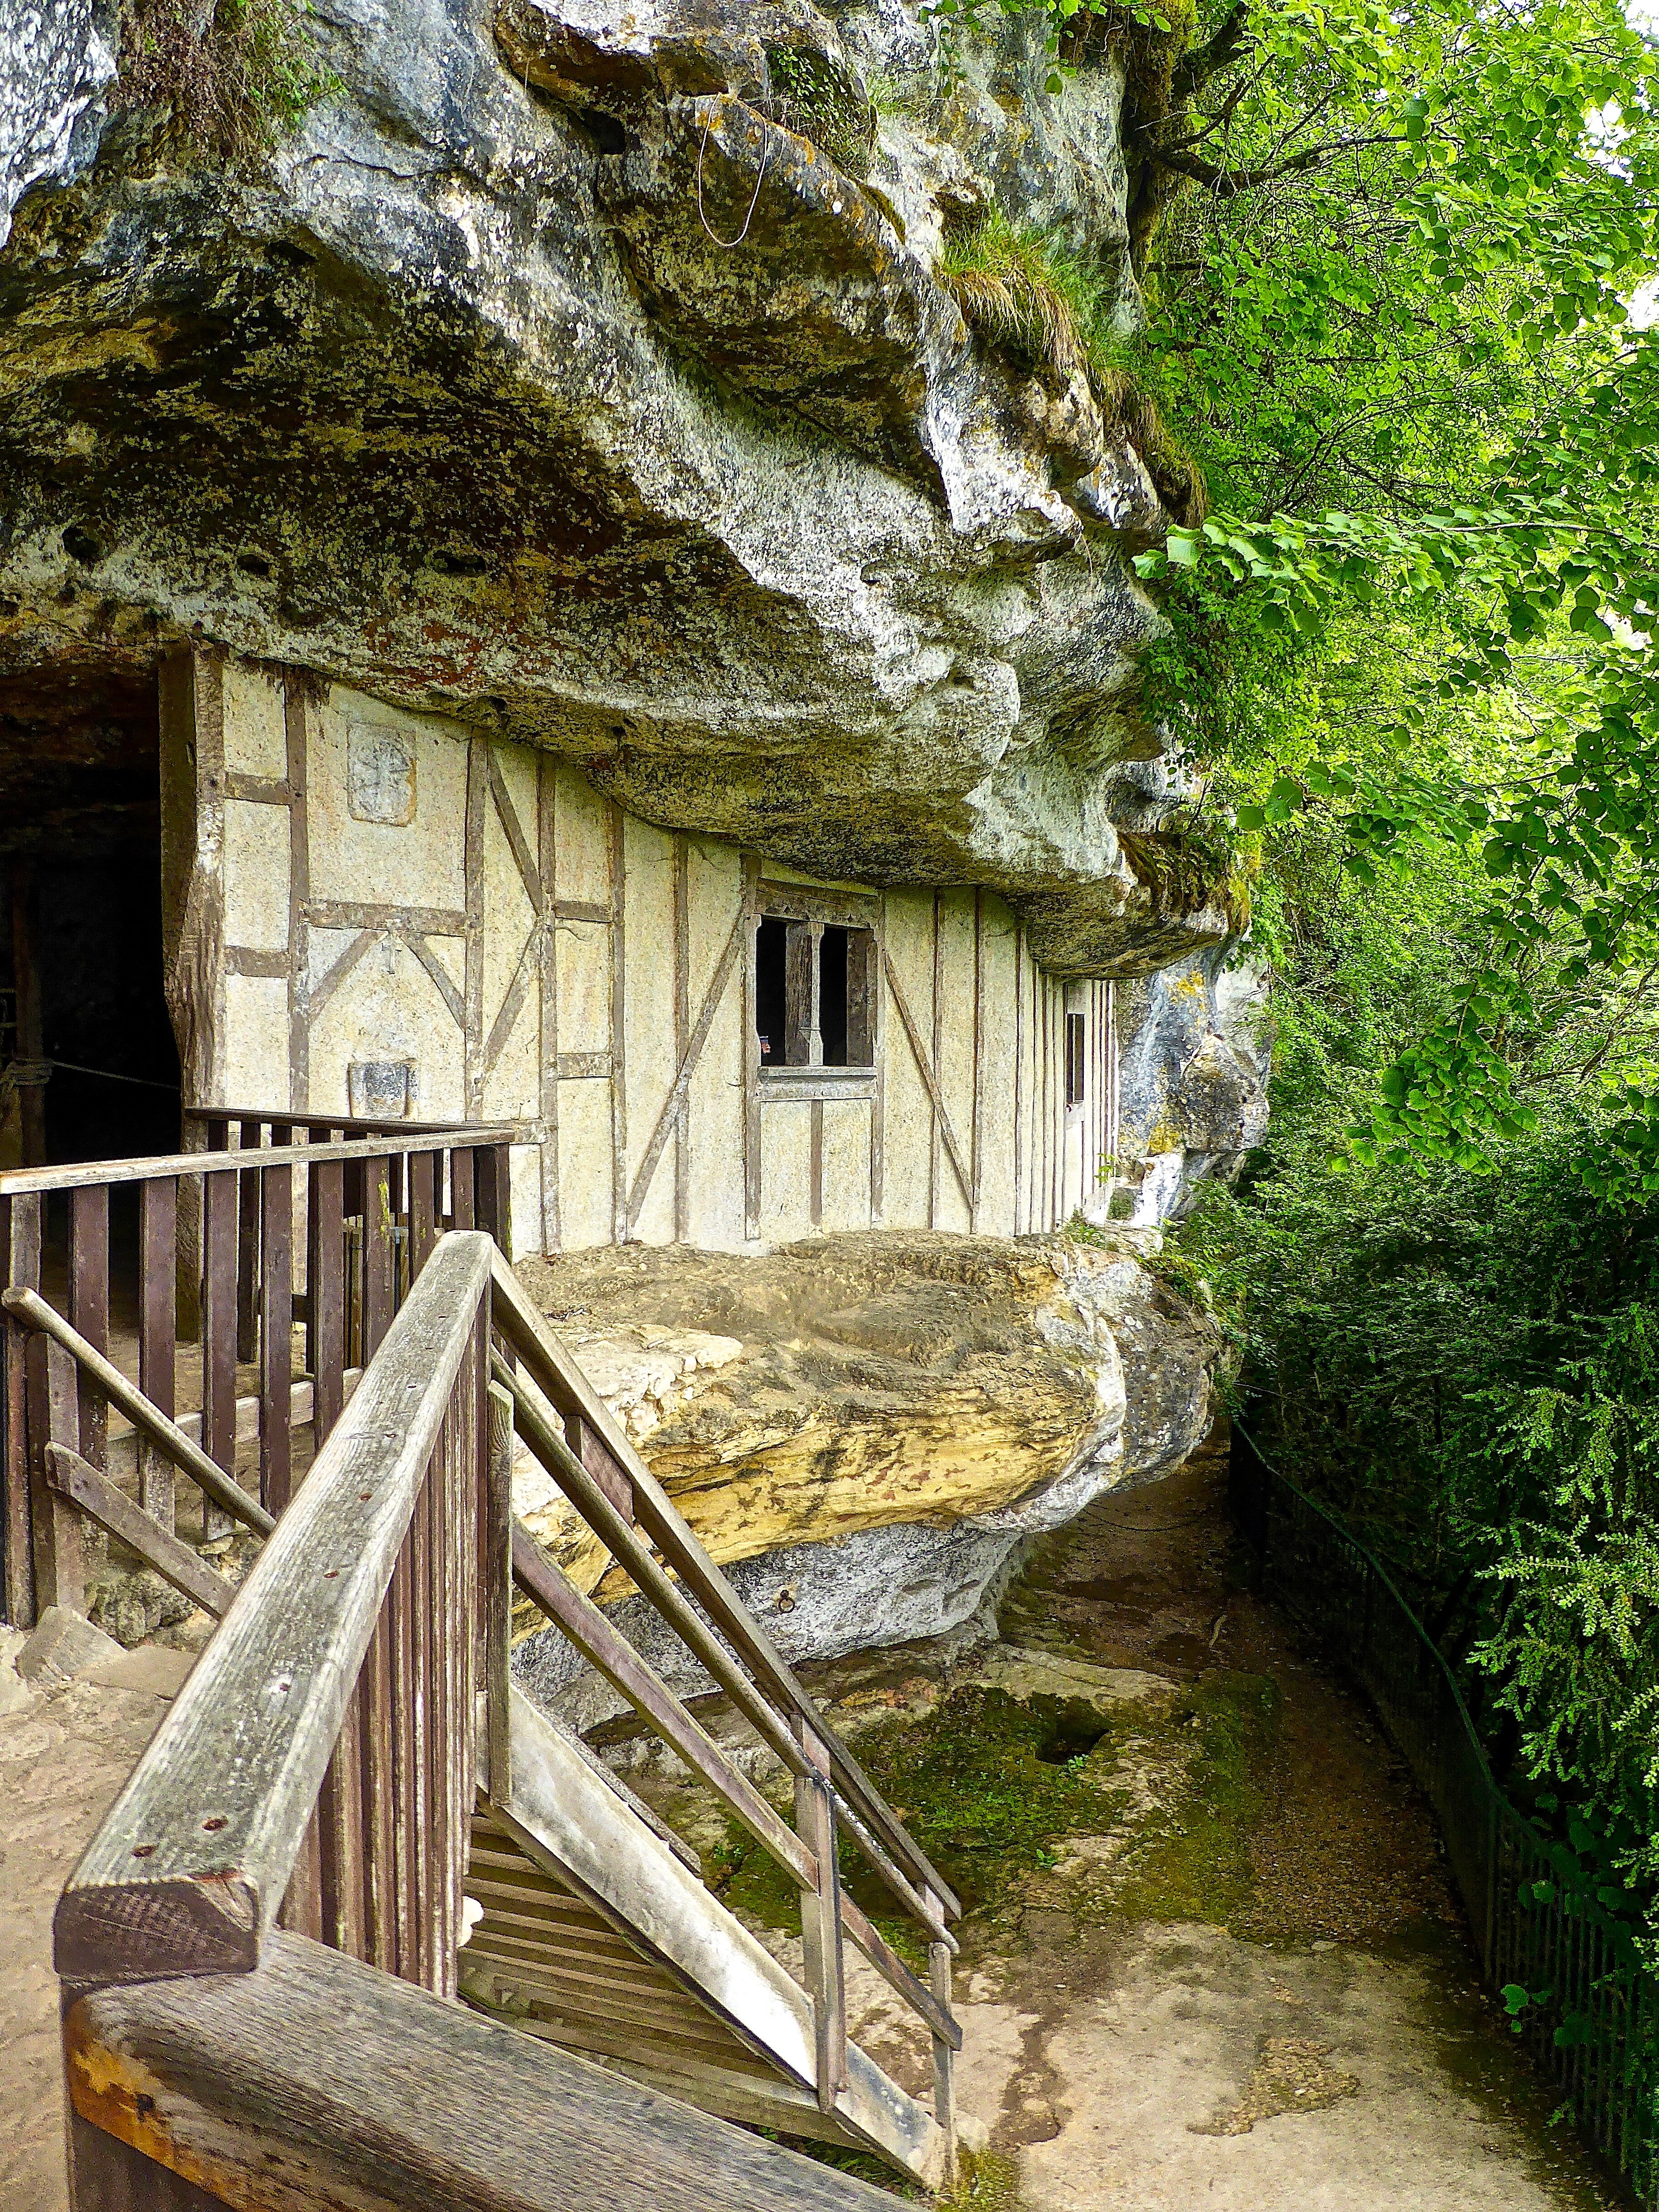
nature, outdoor, rock, architecture, house, building, stone, village, cliff, cottage, landmark, exterior, ruins, rural area, peyzac le moustier